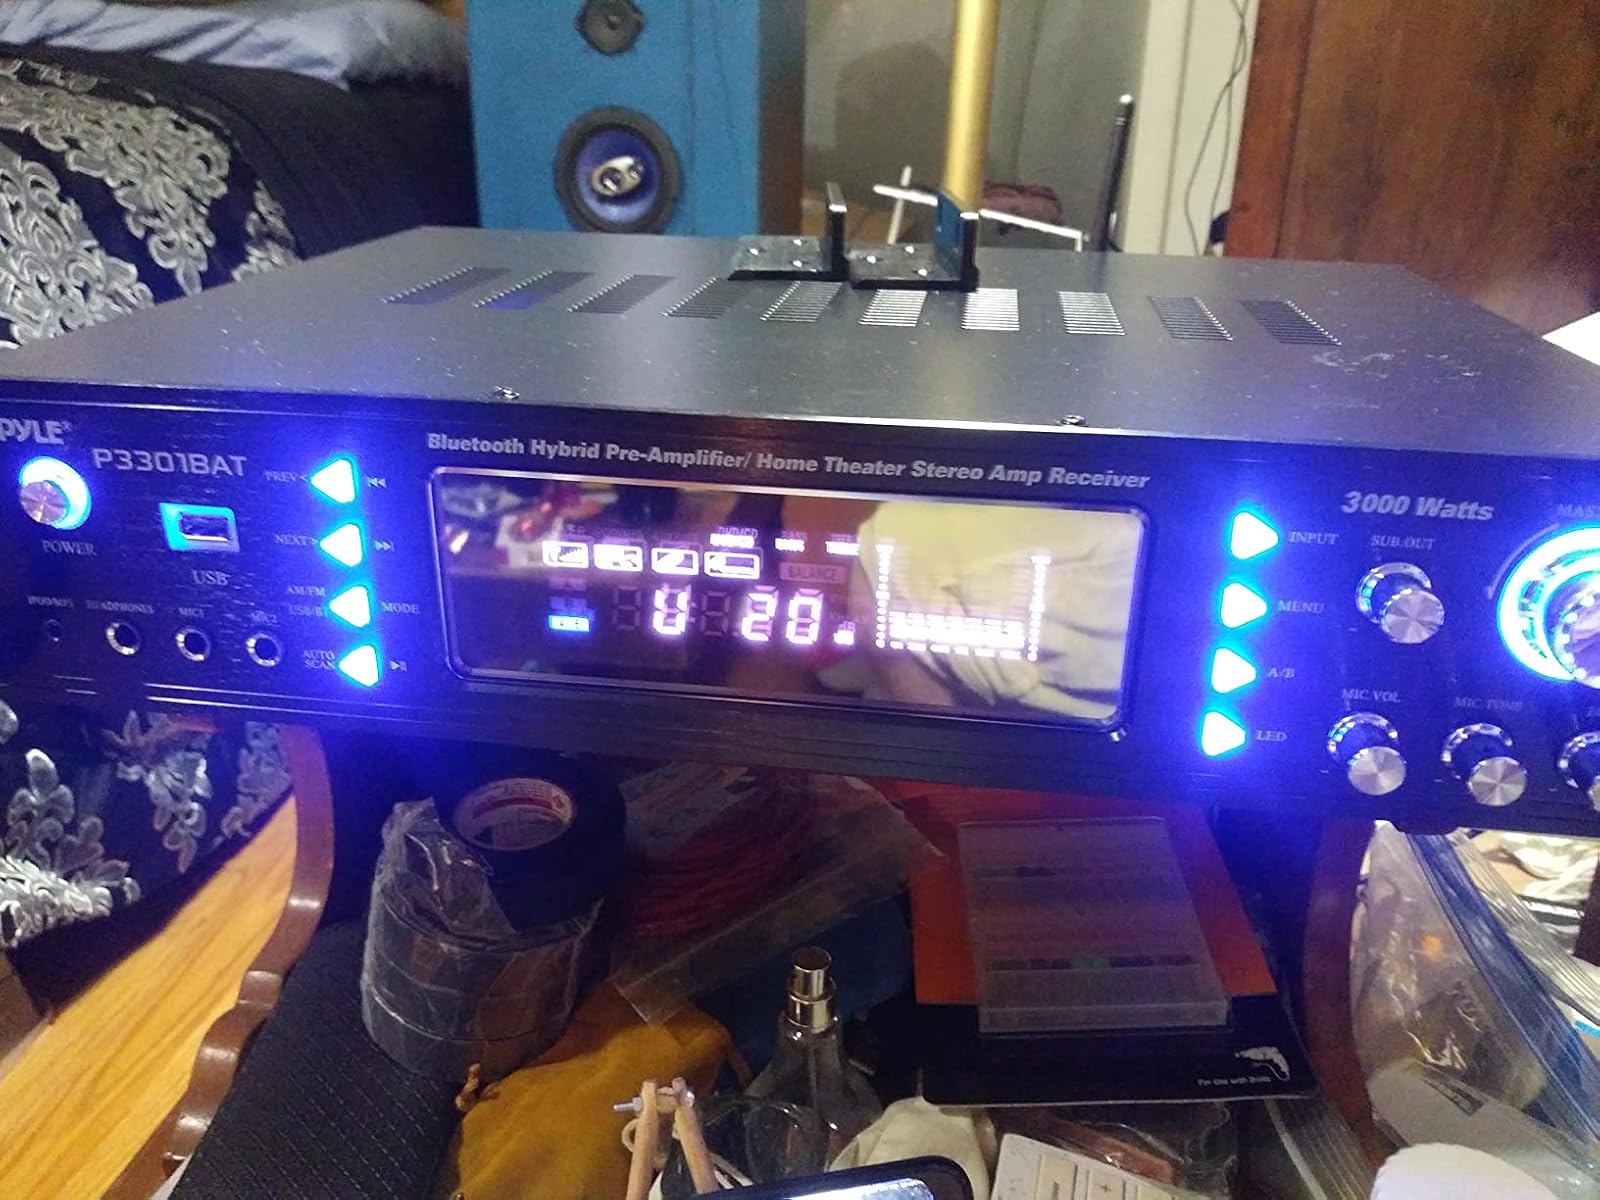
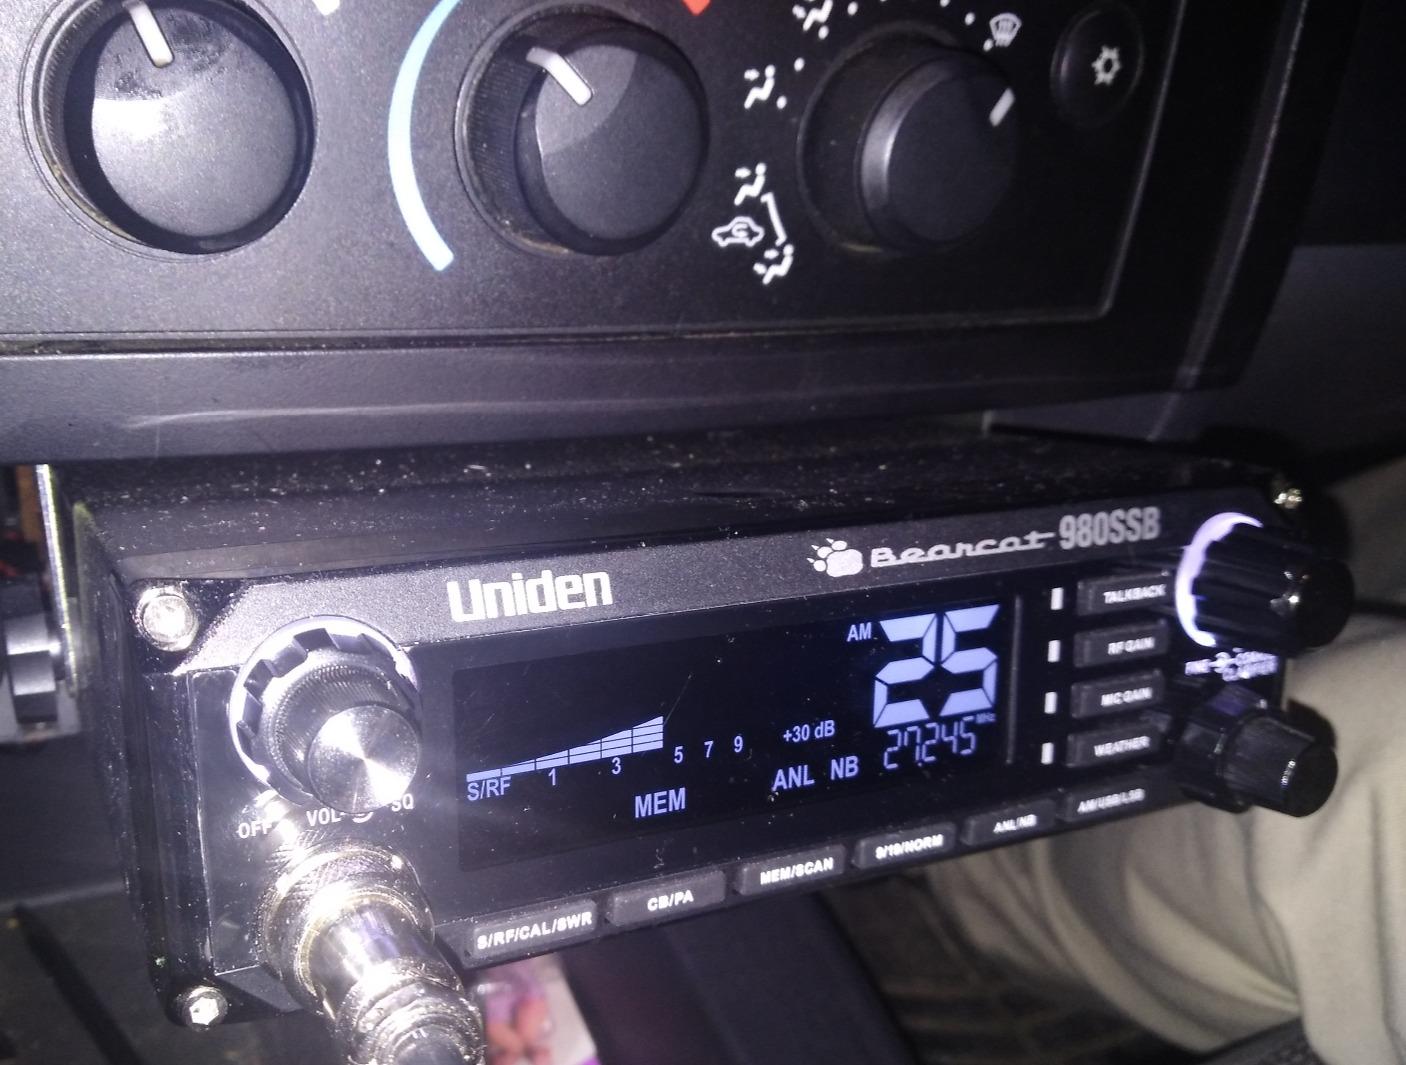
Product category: radio
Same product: no